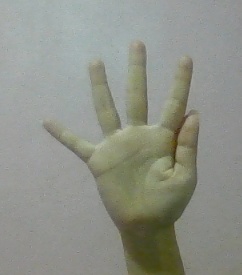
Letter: sheen